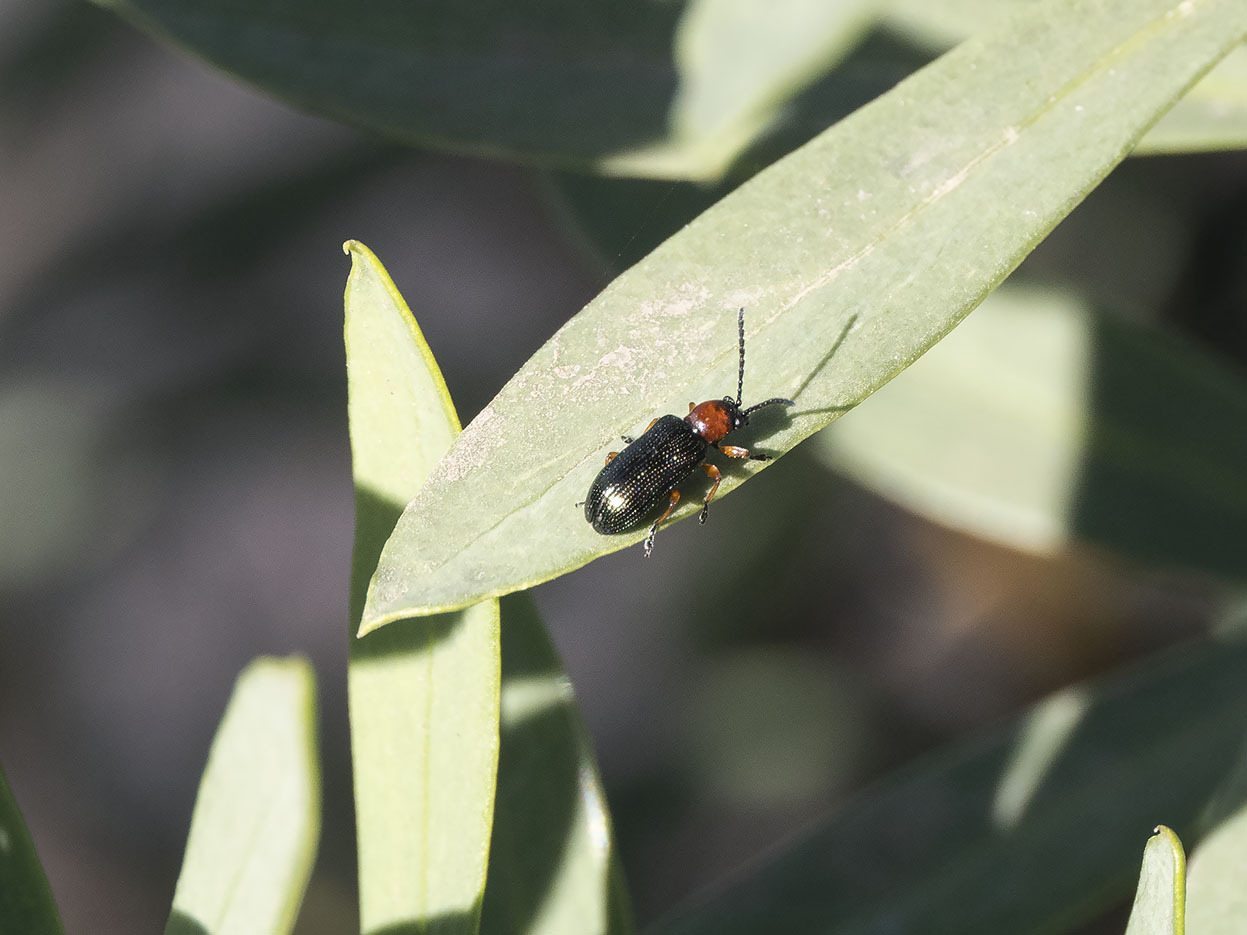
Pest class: cereal_leaf_beetle